Labidomera

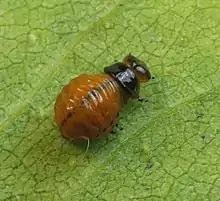
"Labidomera clivicollis", larva

The native range of "Labidomera clivicollis" is North America, from southern Canada to the central United States. The other species are farther south.